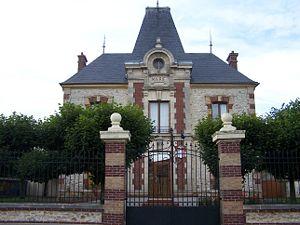
Mairie de Tilly (Yvelines, France)
Tilly est une commune française située dans le département des Yvelines en région Île-de-France.